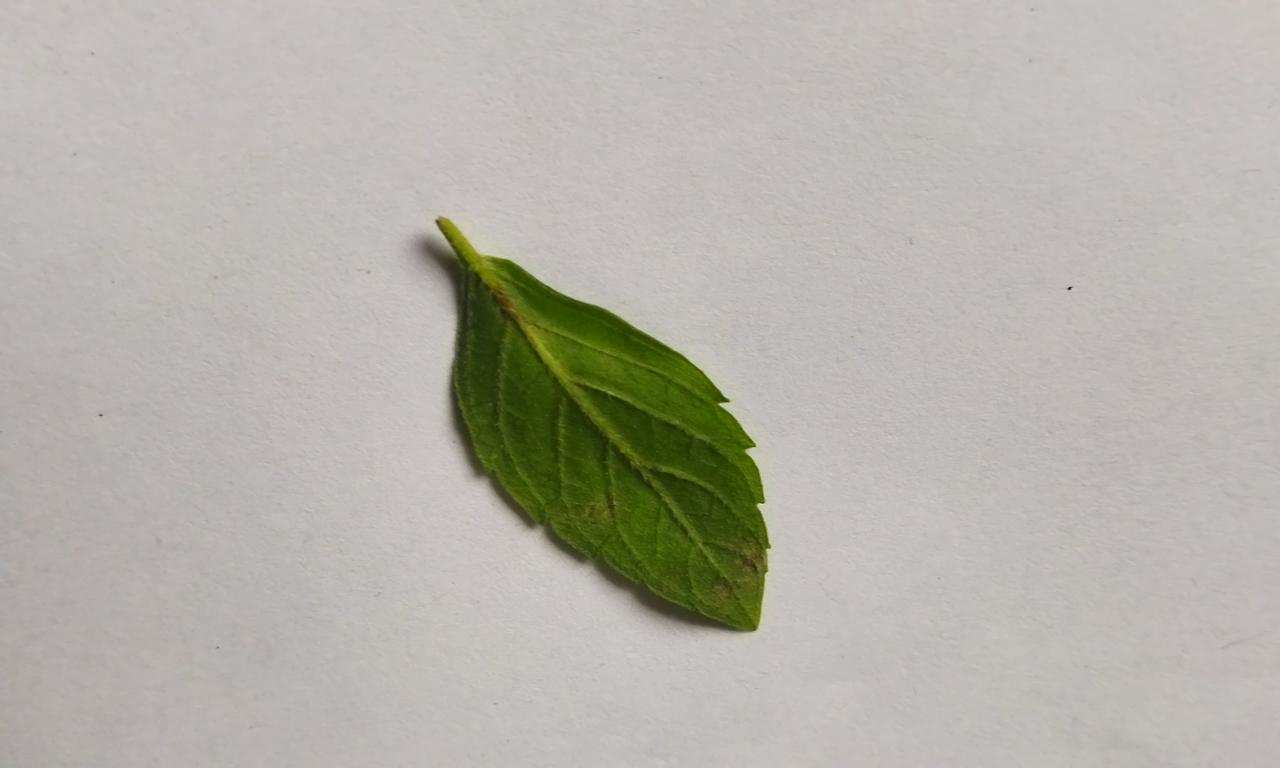
Label: Fresh